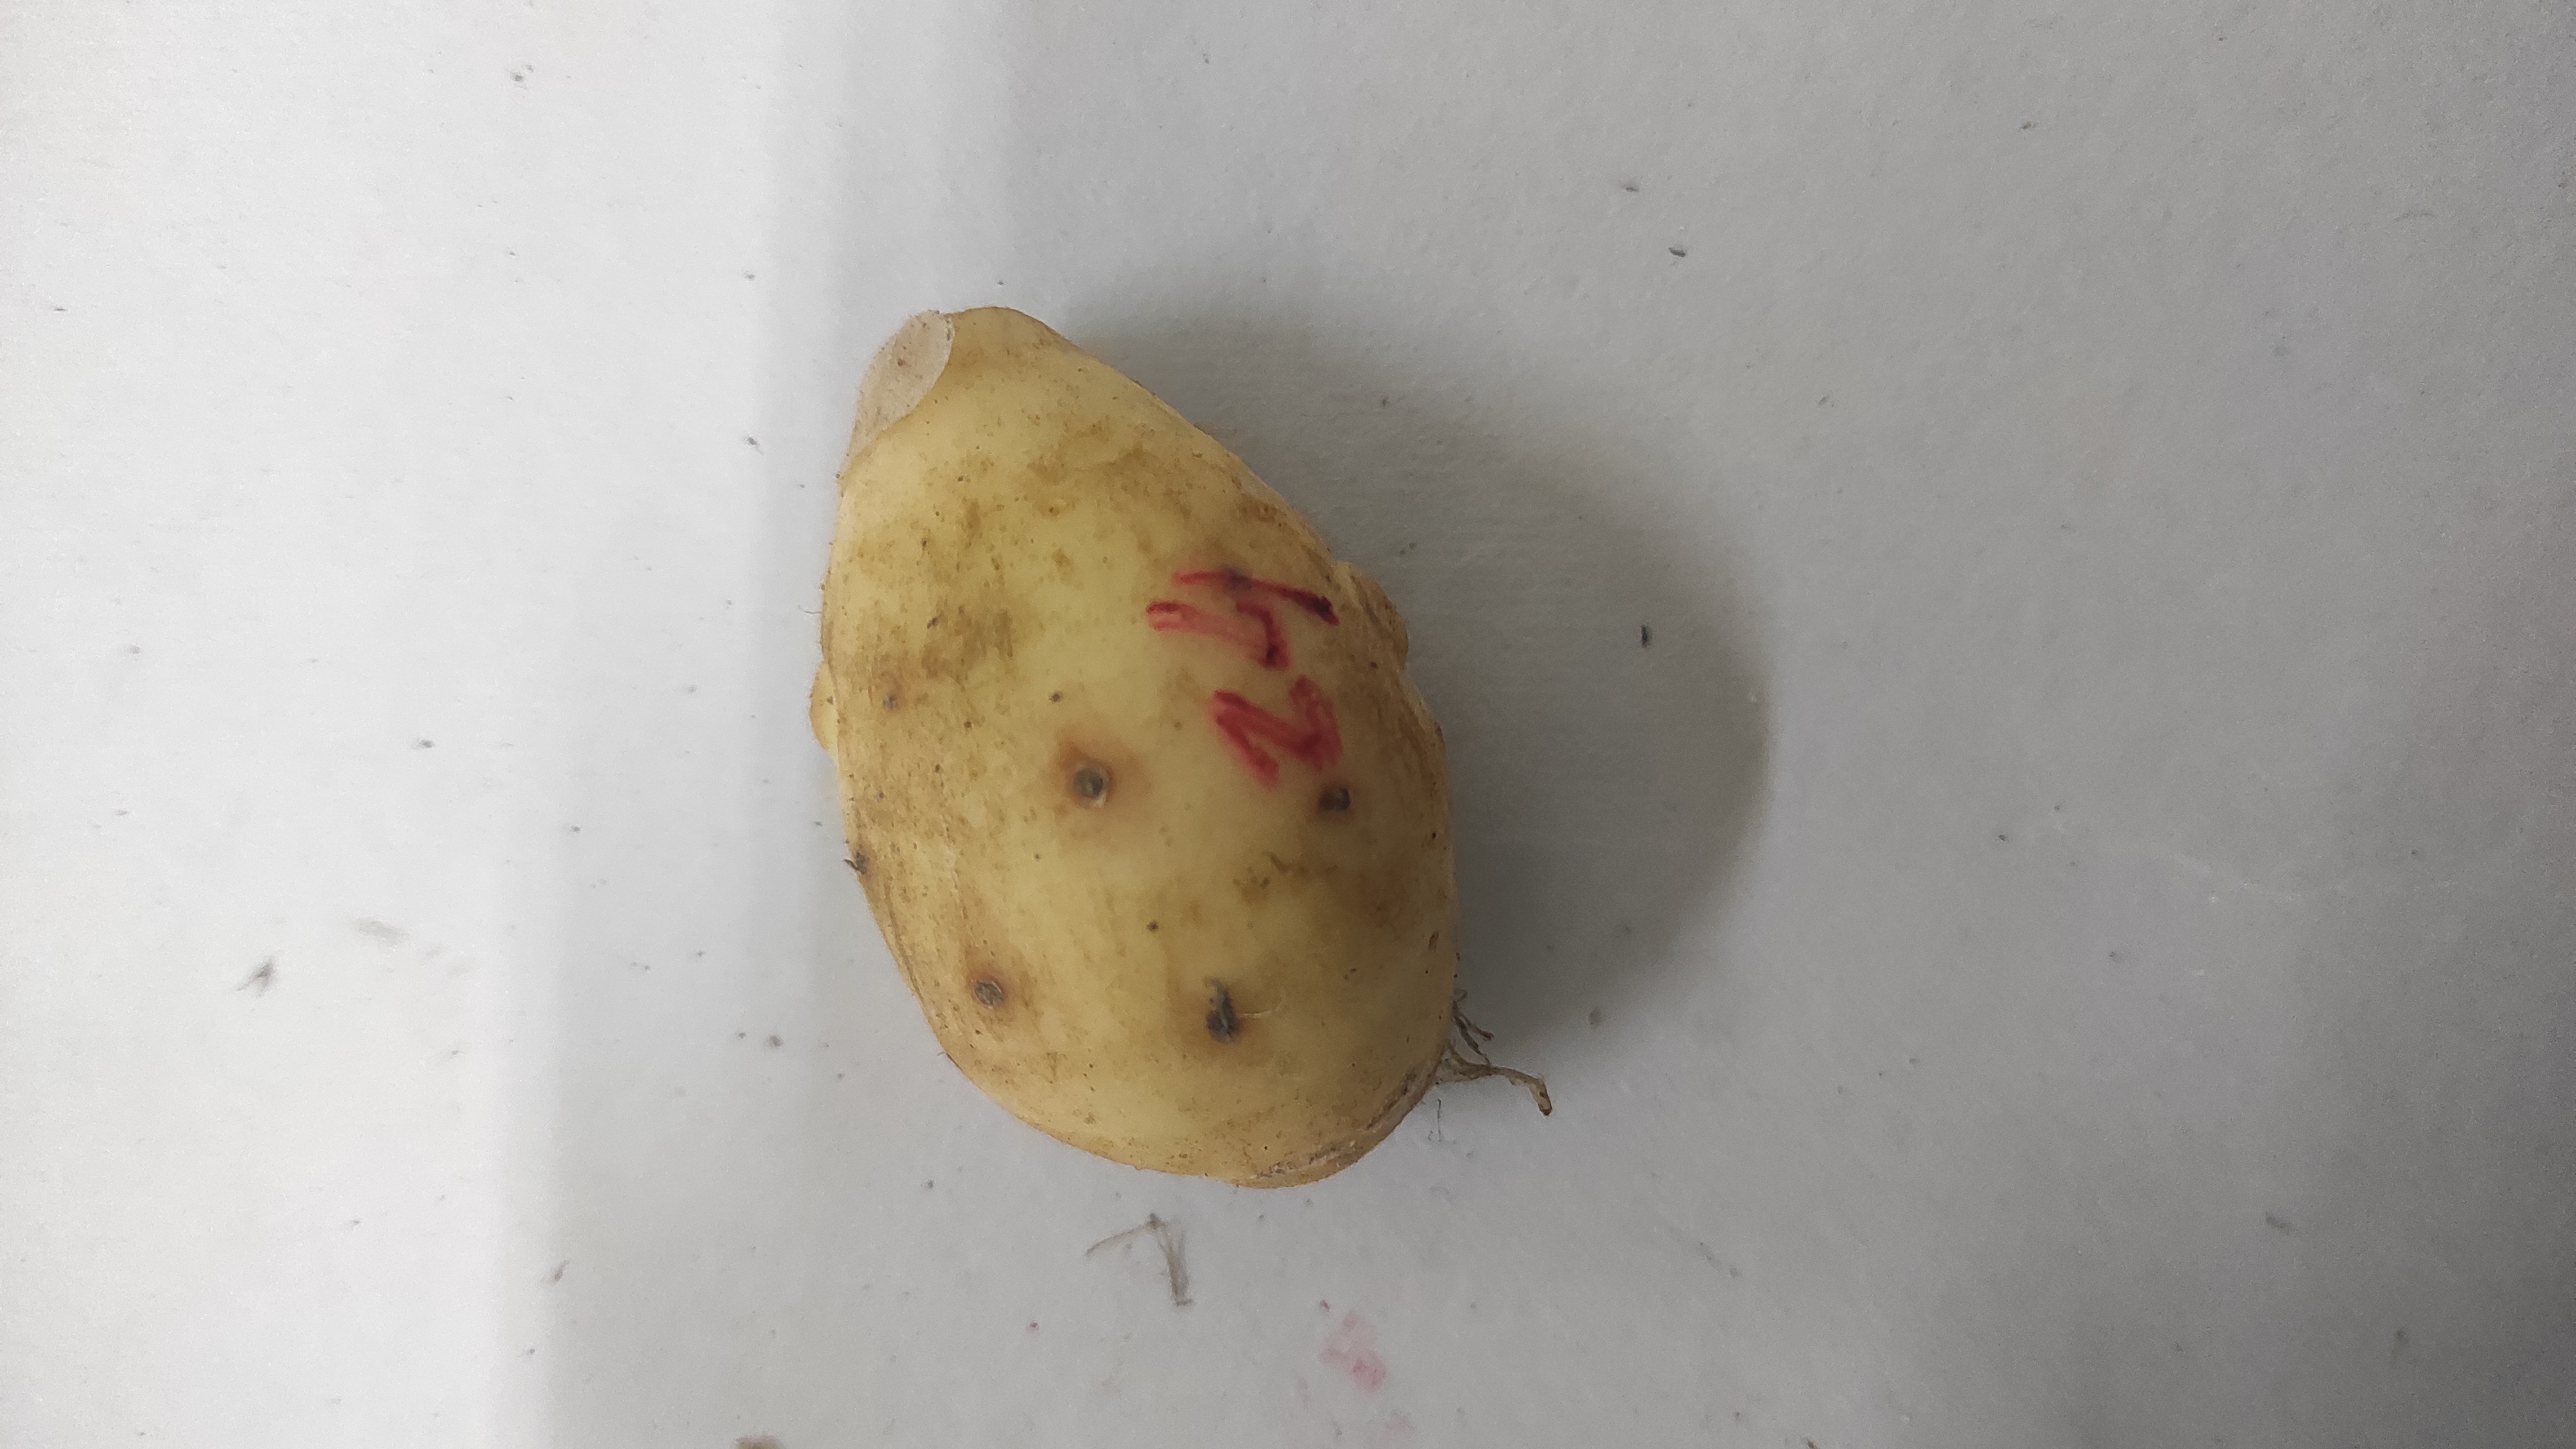
Crop: Taro root
Condition: Fresh